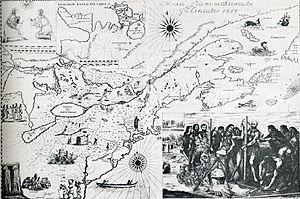
Les martyrs canadiens étaient six missionnaires jésuites et deux laïcs à Sainte-Marie-au-pays-des-Hurons, qui furent tués au XVIIᵉ siècle au Canada.
Gabriel Lalemant est un missionnaire jésuite français et l'un des huit martyrs canadiens. Il a été canonisé par le pape Pie XI en 1930.
François-Joseph Bressani aussi nommé Francesco Giuseppe est un jésuite et un missionnaire de la Nouvelle-France.
On appelle Mission jésuite aux États-Unis une œuvre d’évangélisation chrétienne entreprise au XIXᵉ siècle par les jésuites, pour la plupart d'origine belge, auprès des populations amérindiennes de la partie centrale des États-Unis.
Saint Jean de Brébeuf, né à Condé-sur-Vire le 25 mars 1593 et martyrisé par les Iroquois près de la baie Georgienne le 16 mars 1649, est un prêtre jésuite français, missionnaire en Nouvelle-France. Il est surnommé Échon par les Hurons.
Le Sanctuaire des martyrs canadiens est un édifice religieux catholique sis sur une colline un peu au nord du village-mission reconstitué de Sainte-Marie-au-pays-des-Hurons à Midland en Ontario au Canada. Construite en 1926, l’église se trouve au centre d’un parc-sanctuaire commémoratif aménagé à la mémoire des huit saints martyrs canadiens du XVIIᵉ siècle. Les jésuites canadiens y assurent les services pastoraux. Le sanctuaire des martyrs canadiens a été désigné en tant que l'un des cinq sanctuaires nationaux du Canada par la Conférence des évêques catholiques du Canada, le seul situé à l'extérieur du Québec.
Sainte-Marie-au-pays-des-Hurons était un centre missionnaire jésuite au XVIIᵉ siècle situé au bord du marais Wye près de la baie Georgienne sur le lac Huron en Nouvelle-France. Abandonné en 1649 et reconstruit ailleurs par les missionnaires car souvent attaqué par les Iroquois, il fut reconstitué tel qu'en l'état vers 1920 et est devenu une attraction touristique importante de l'Ontario.